Bernard Bloch (actor)

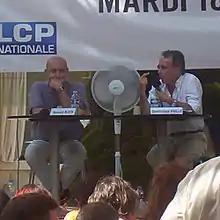
Bernard Bloch (left) in 2006

Bernard Bloch (born 11 December 1949) is a French actor and theatre director.